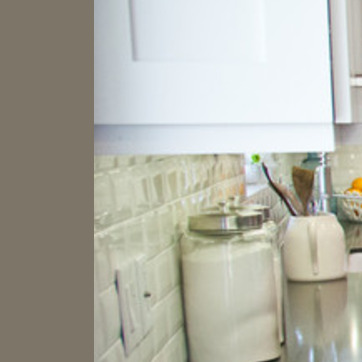
Material: tile